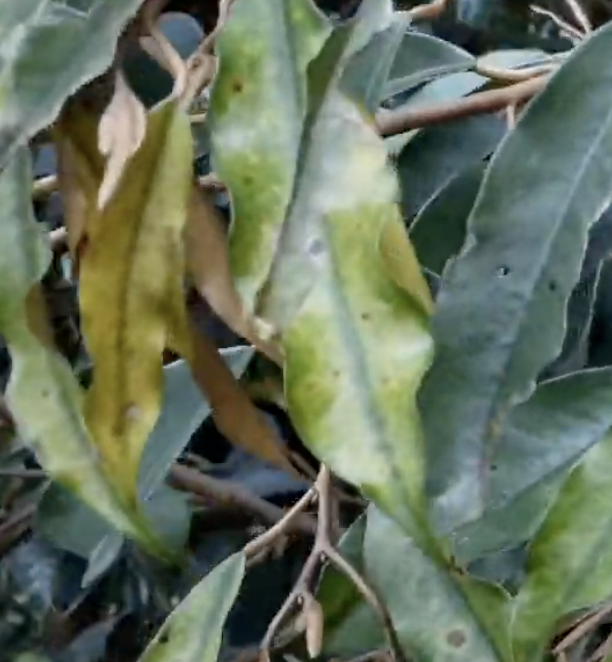
Label: canker_disease